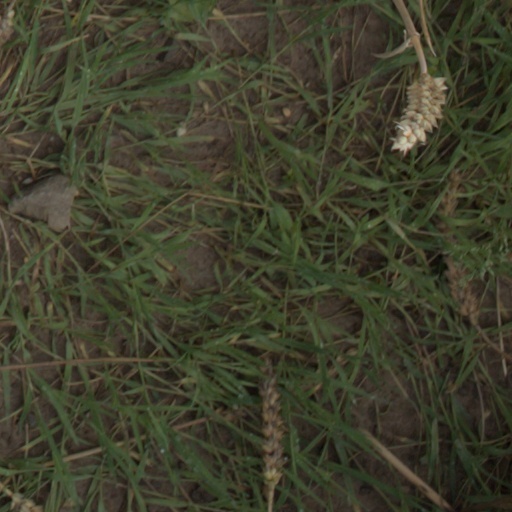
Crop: wheat